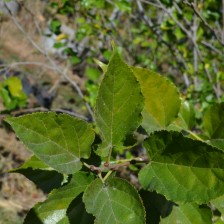
Variety: Kamphaengsaeng42